David Hayman (disease ecologist)

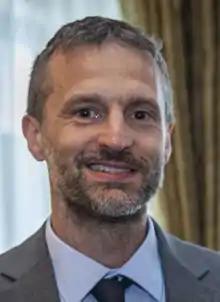
Hayman in November 2020

David Thomas Stuart Hayman is a New Zealand–based disease ecologist and epizootic epidemiologist whose work links wildlife ecology, public health and conservation biology. Best known for elucidating how viruses persist in bat populations and occasionally infect humans, he has advised the World Health Organization (WHO) and served on the One Health High‑Level Expert Panel. Hayman is Professor of Infectious Disease Ecology at Massey University and a Principal Investigator at Te Pūnaha Matatini.